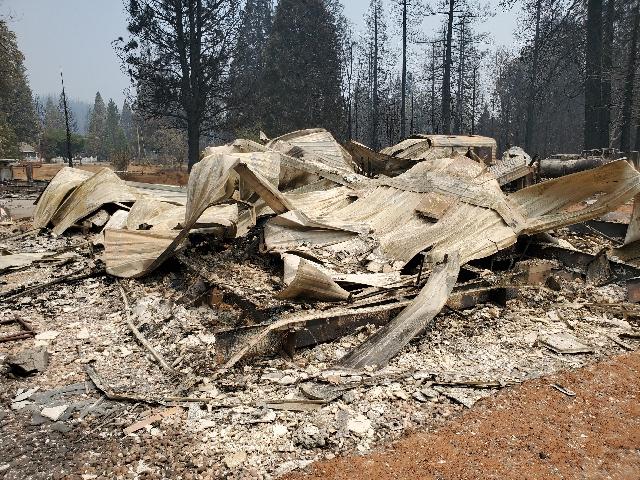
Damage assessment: destroyed